Union Now

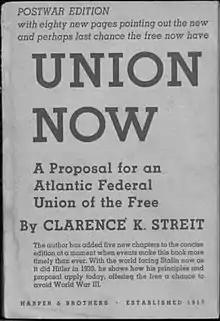
Front cover of the postwar edition of Clarence Streit's Union Now.

Union Now is a book by journalist Clarence Streit calling for a federal union of fifteen of the world's major democracies. The first edition of the book was published in 1939. The book attracted public attention to world federalist and Atlanticist ideas and helped lay the groundwork for the efforts of Streit's organization Federal Union, Inc. (which later became the Association to Unite the Democracies).